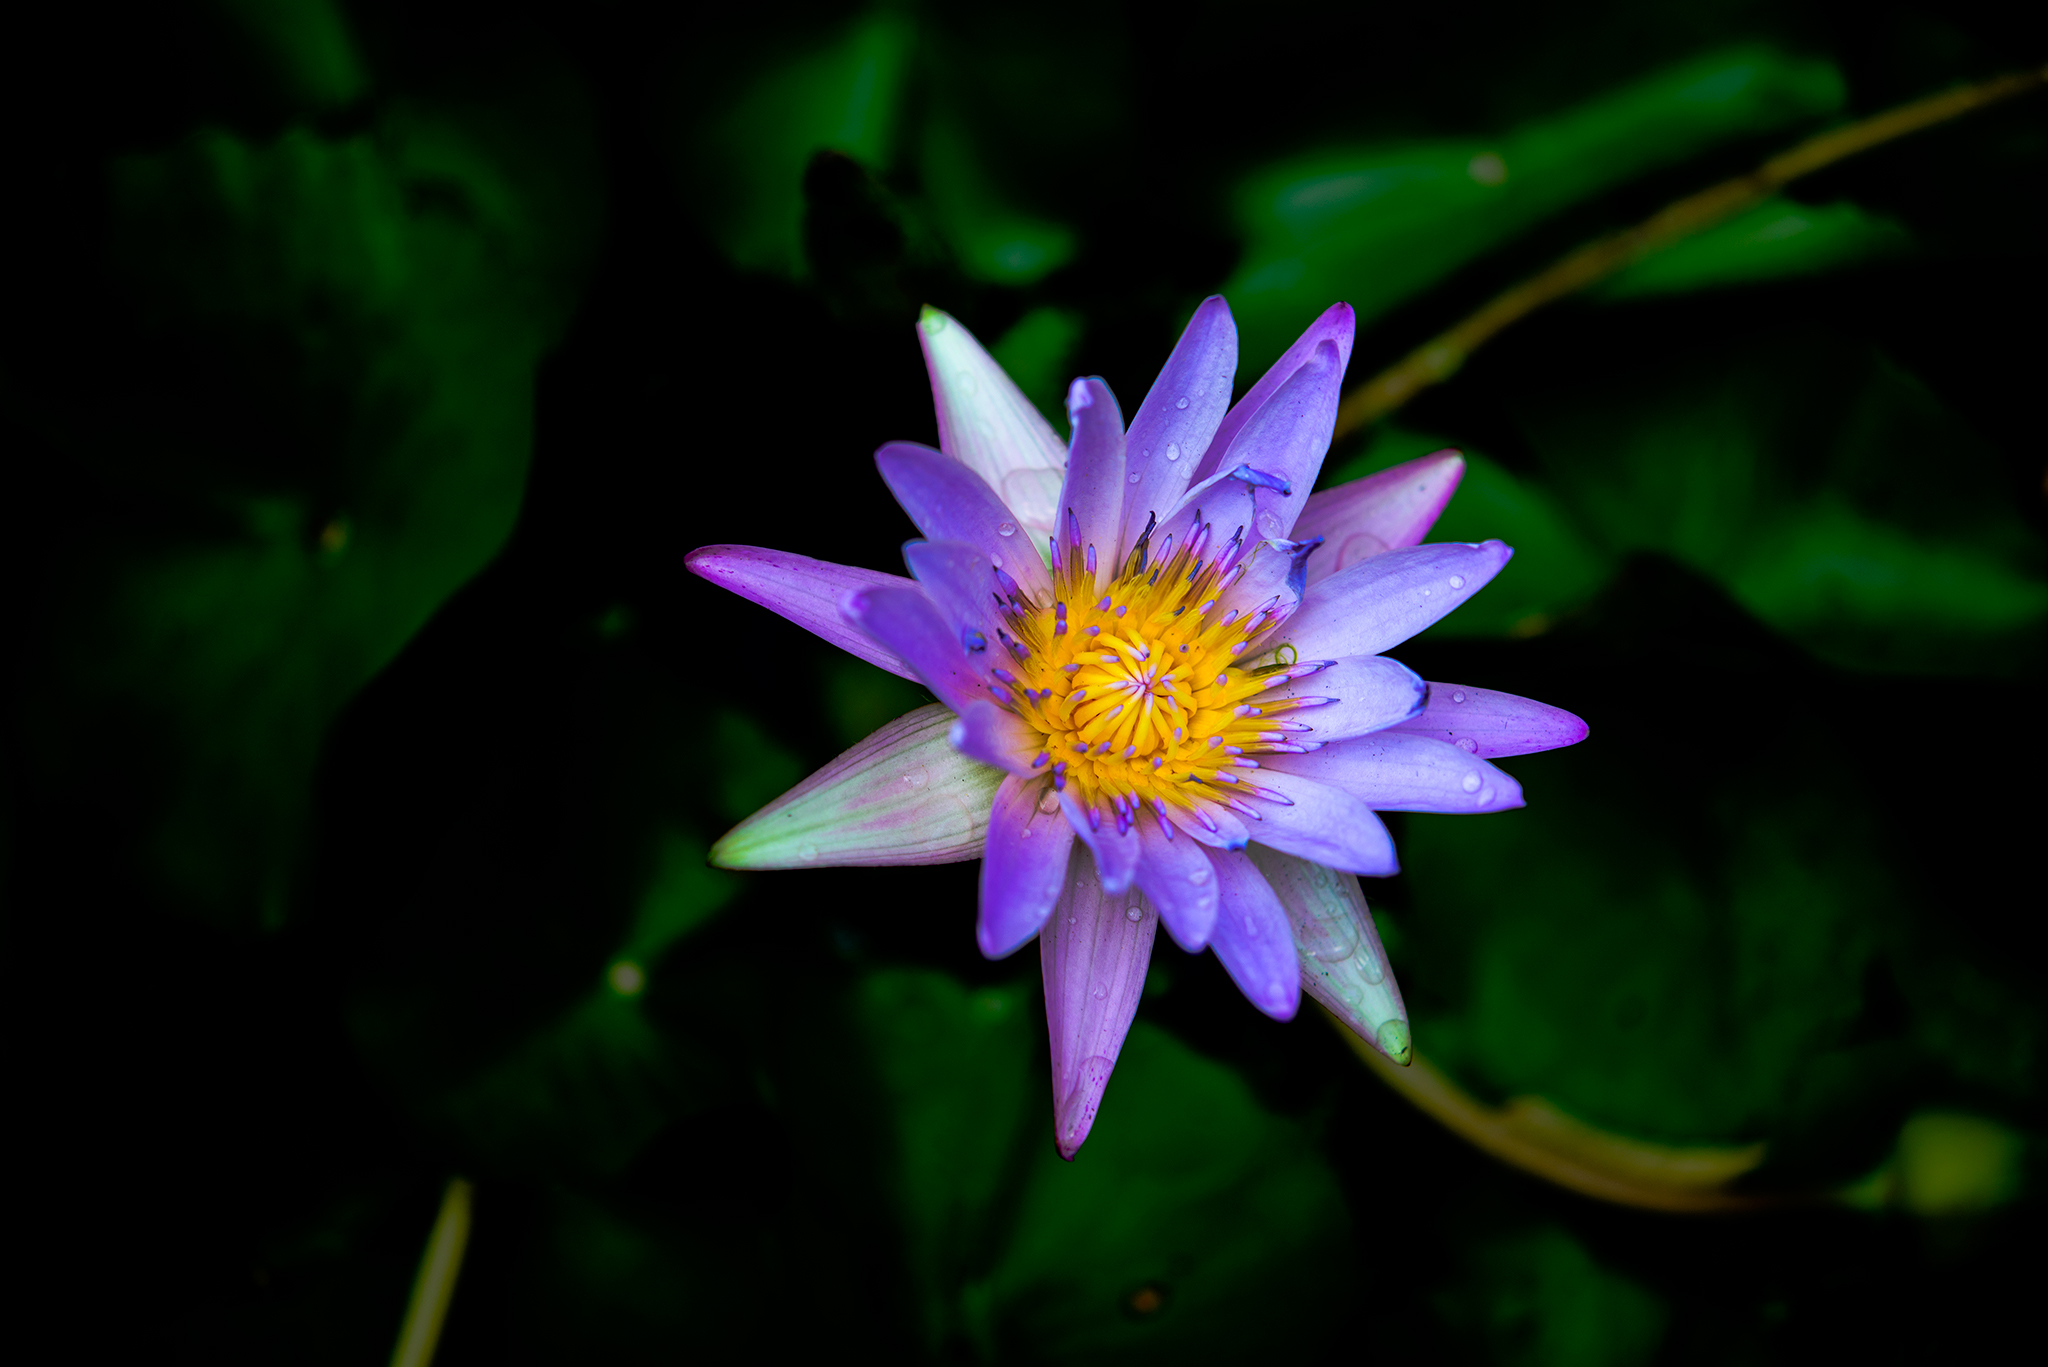
lotus, flower, flora, plant, aquatic plant, sacred lotus, leaf, close up, purple, wildflower, petal, spring, lotus family, macro photography, proteales, computer wallpaper, annual plant, plant stem